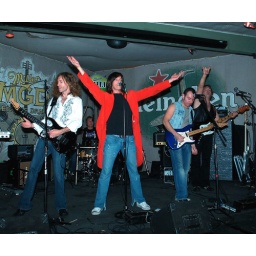
Platinum Rockstars rocked a full house with 80s' rock classics by Bon Jovi, Journey, Van Halen and Def Leppard.